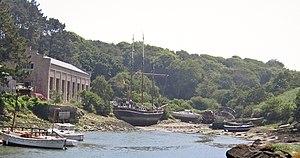
Le Bel Espoir II à l'abandon dans le chantier naval de l'Enfer (rive gauche de l'Aber Wrac'h, limite entre Lannilis et Landéda).
Le Bel Espoir II est une goélette à trois mâts et hunier à coque bois, qui a été acheté en 1968 par l'association Amis de Jeudi-Dimanche.